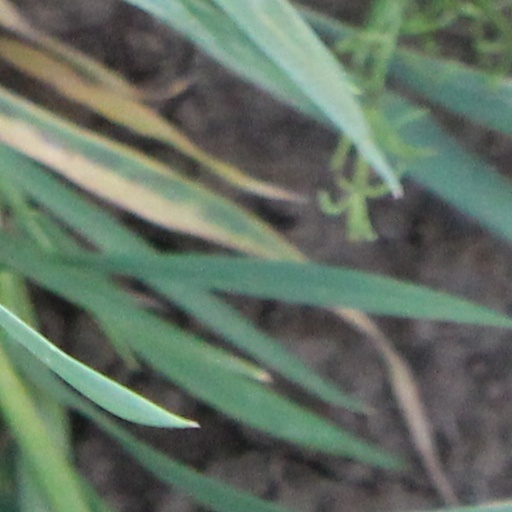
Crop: wheat